Artificial leather

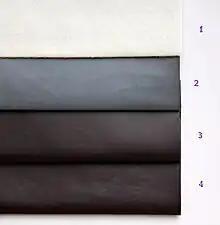
Steps to make synthetic polyurethane leather:

A current method is to use an embossed release paper known as "casting paper" as a form for the surface finish, often mimicking the texture of top-grain leather. This embossed release paper holds the final texture in negative. For the manufacture, the release paper is coated with several layers of plastic e.g. PVC or polyurethane, possibly including a surface finish, a colour layer, a foam layer, an adhesive, a fabric layer, a reverse finish. Depending on the specific process, these layers may be wet or partially cured at the time of integration. The artificial leather is cured, then the release paper is removed and possibly reused.